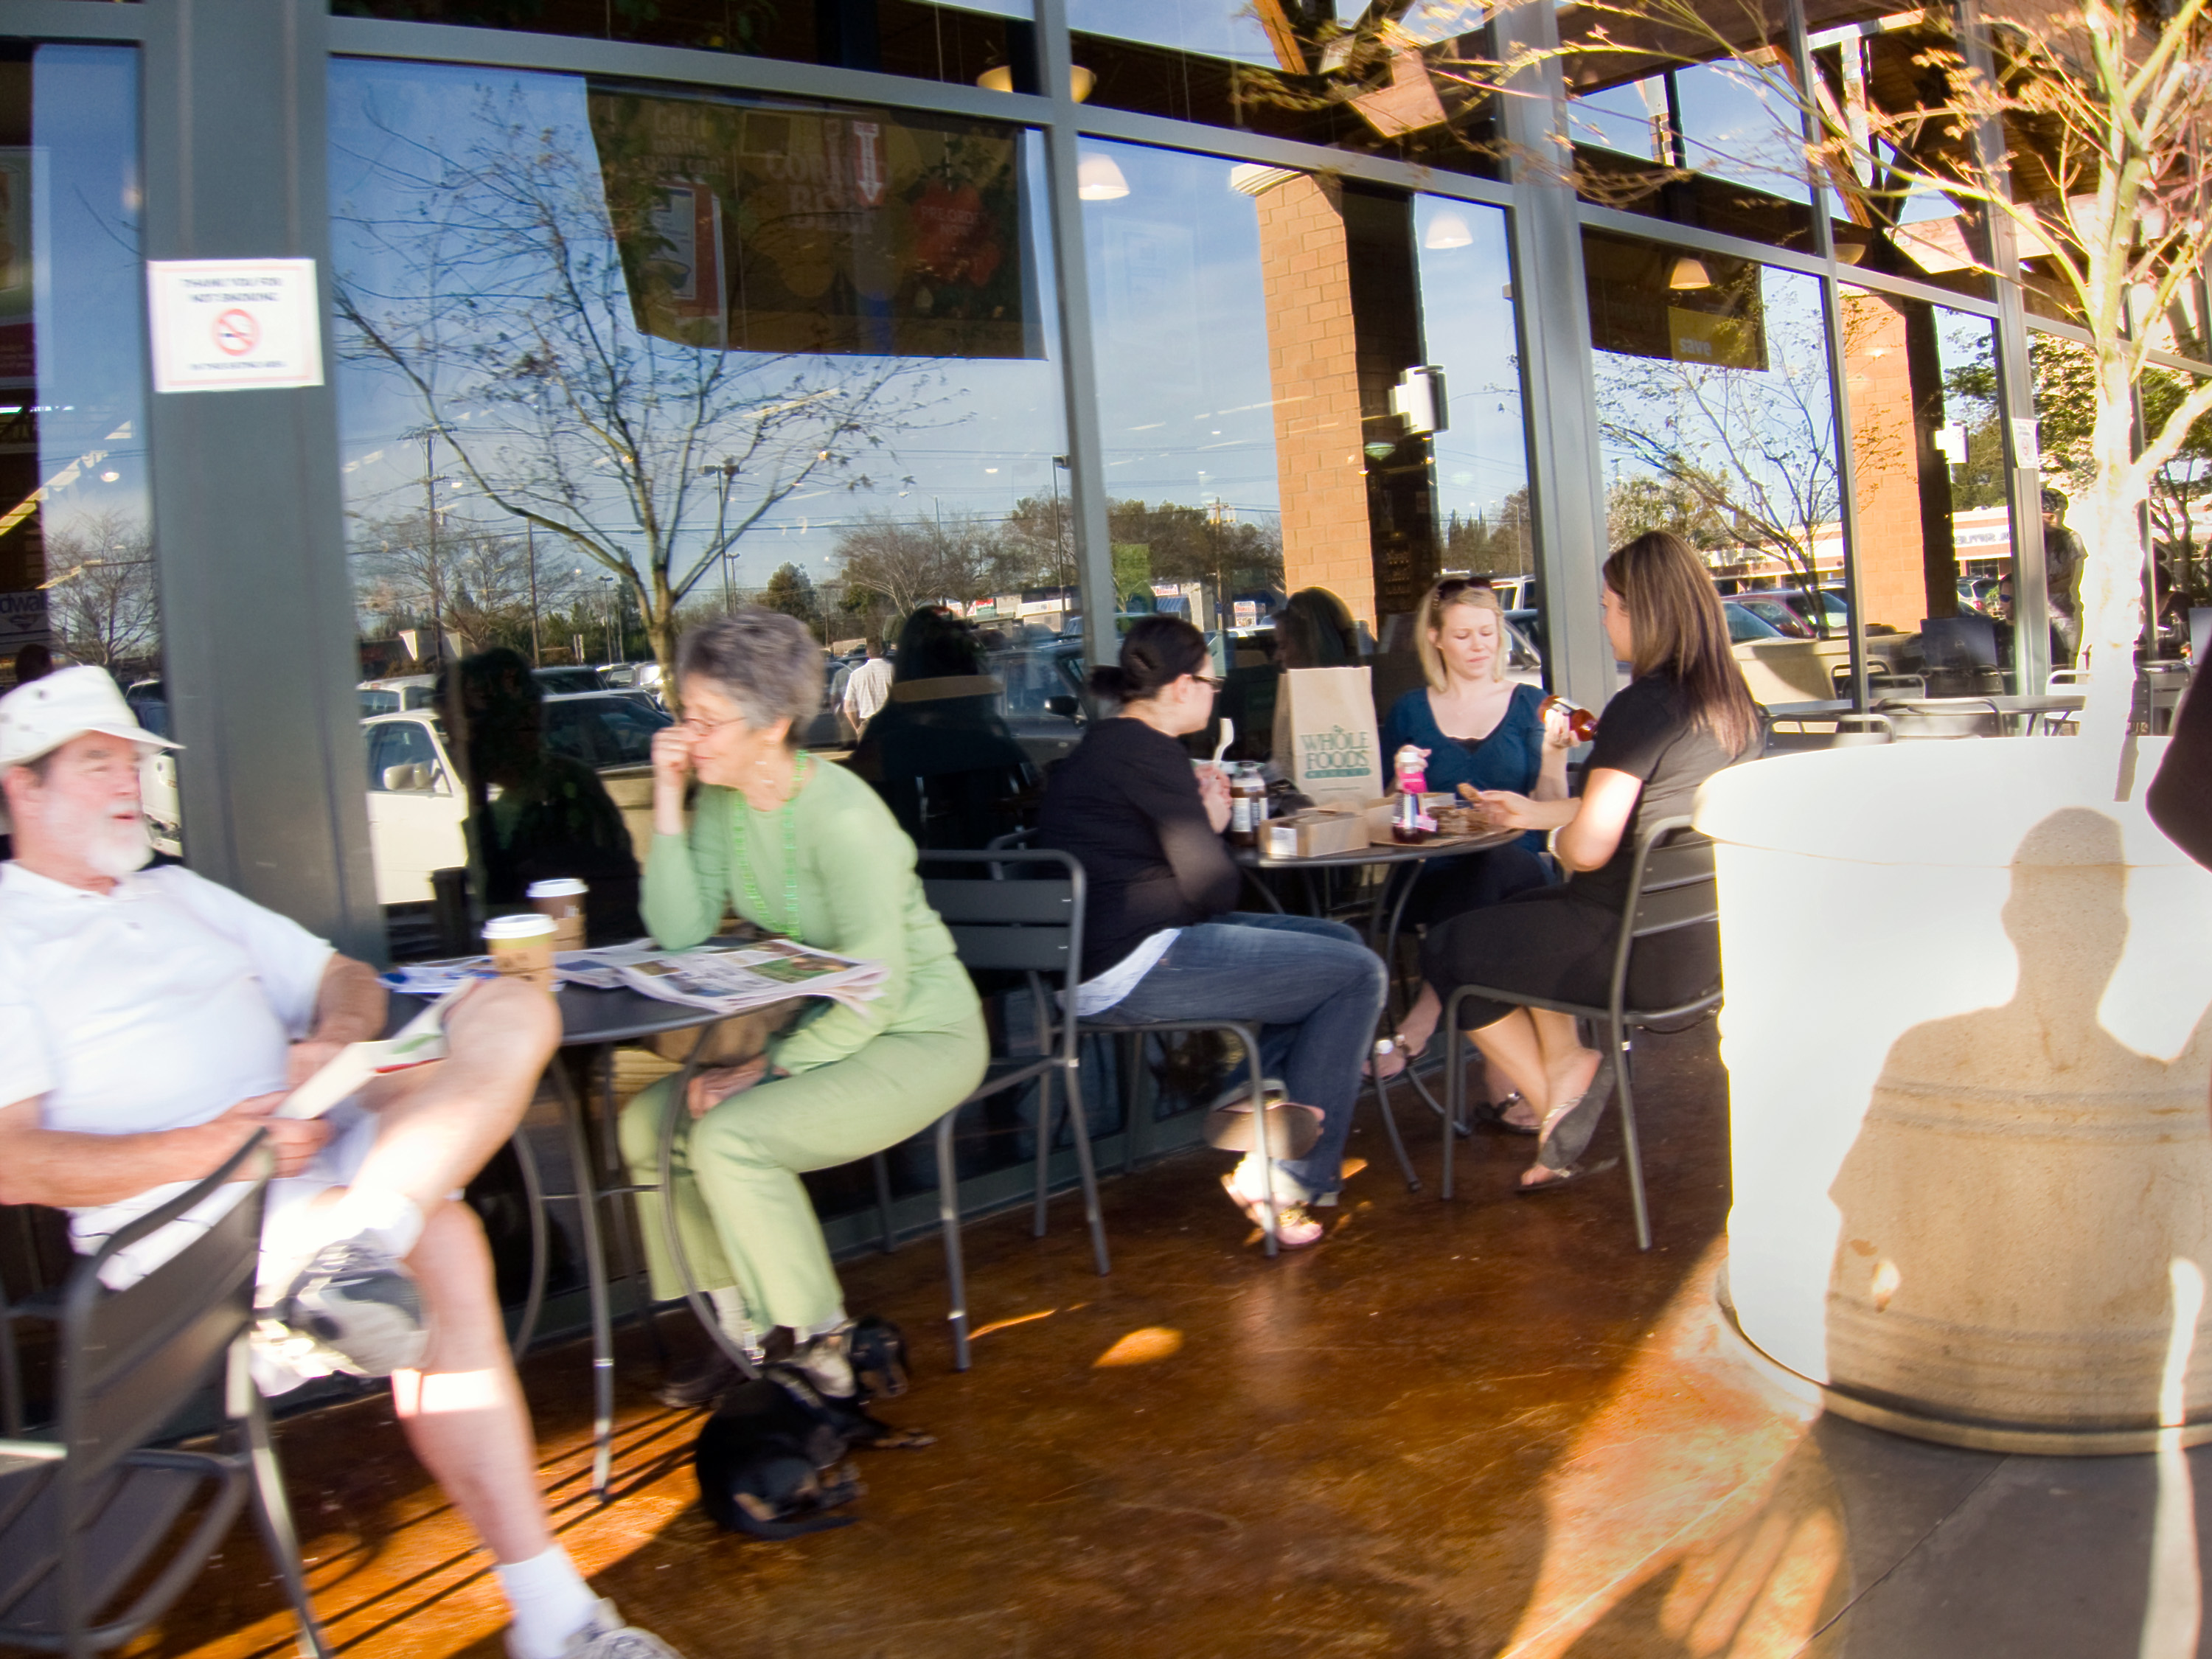
restaurant, recreation, event